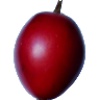
Label: Tamarillo 1